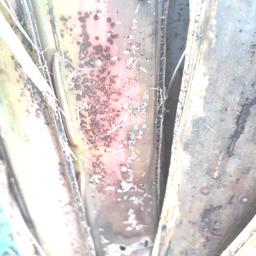
Label: PSEUDOSTEM WEEVIL